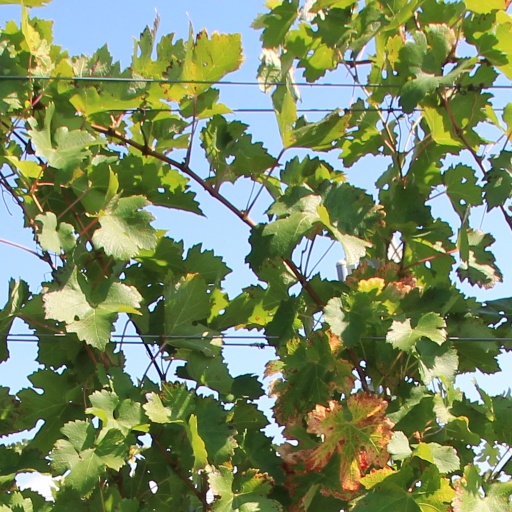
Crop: grape